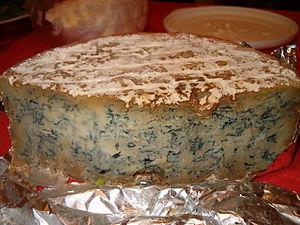
Fromage de chèvre espagnol, photo personnel Eric Daghé, Lausanne.
Cet article contient une liste des fromages espagnols.
Le cabrales est un fromage fort à pâte persillée élaboré avec du lait cru de vache ou avec un mélange de deux ou trois sortes de lait, spécialité des Asturies dans le nord de l'Espagne. Ce fromage a son appellation contrôlée depuis 1981.